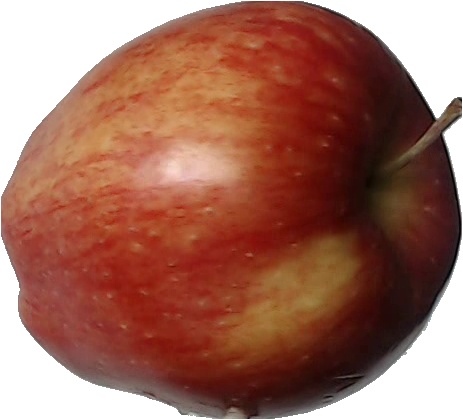
Label: apple_red_1